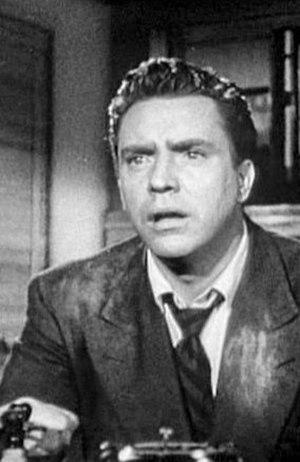
Edmond O'Brien est un acteur, réalisateur et producteur de cinéma américain né le 10 septembre 1915 à New York, mort le 9 mai 1985 à Inglewood.